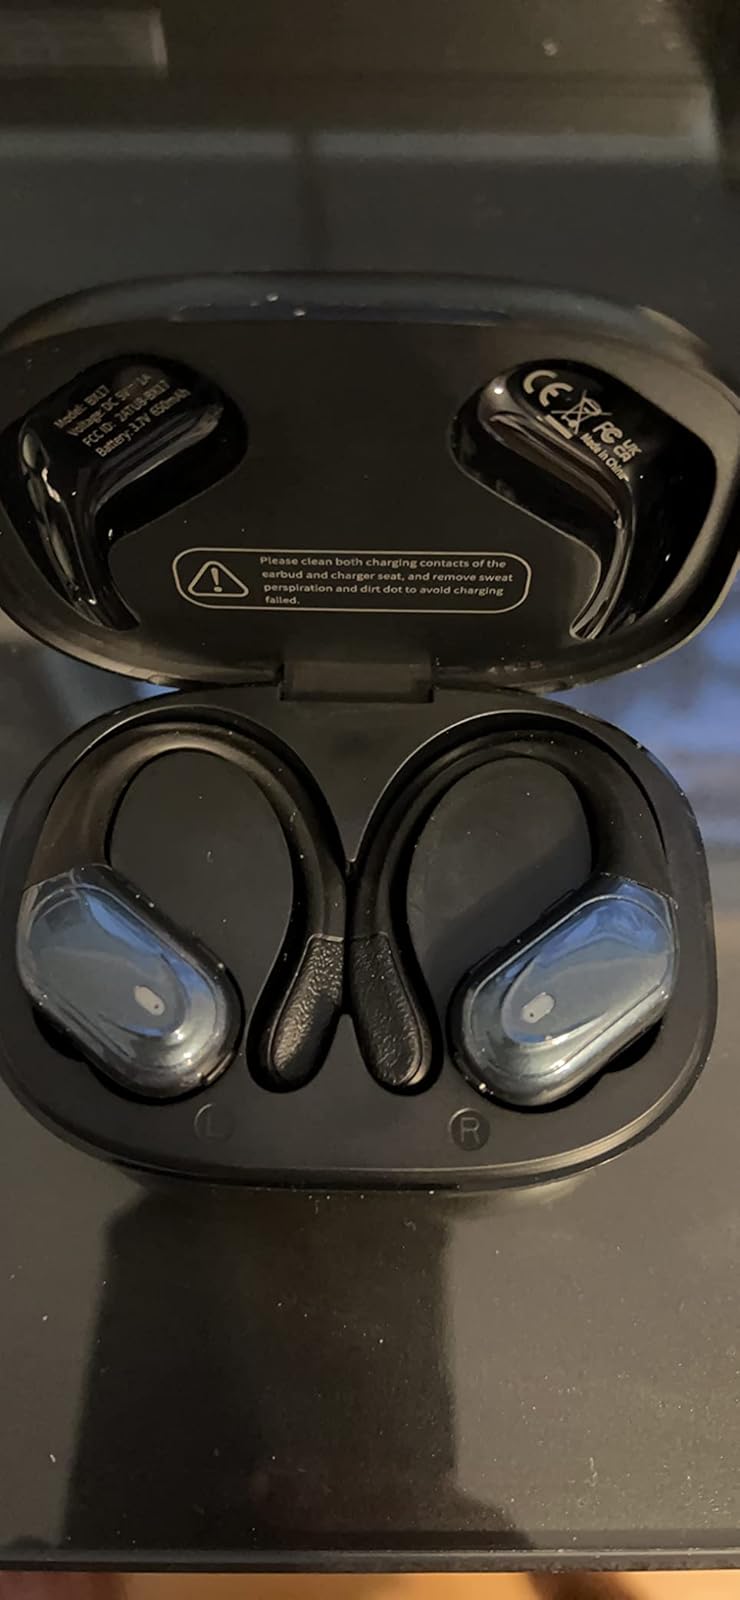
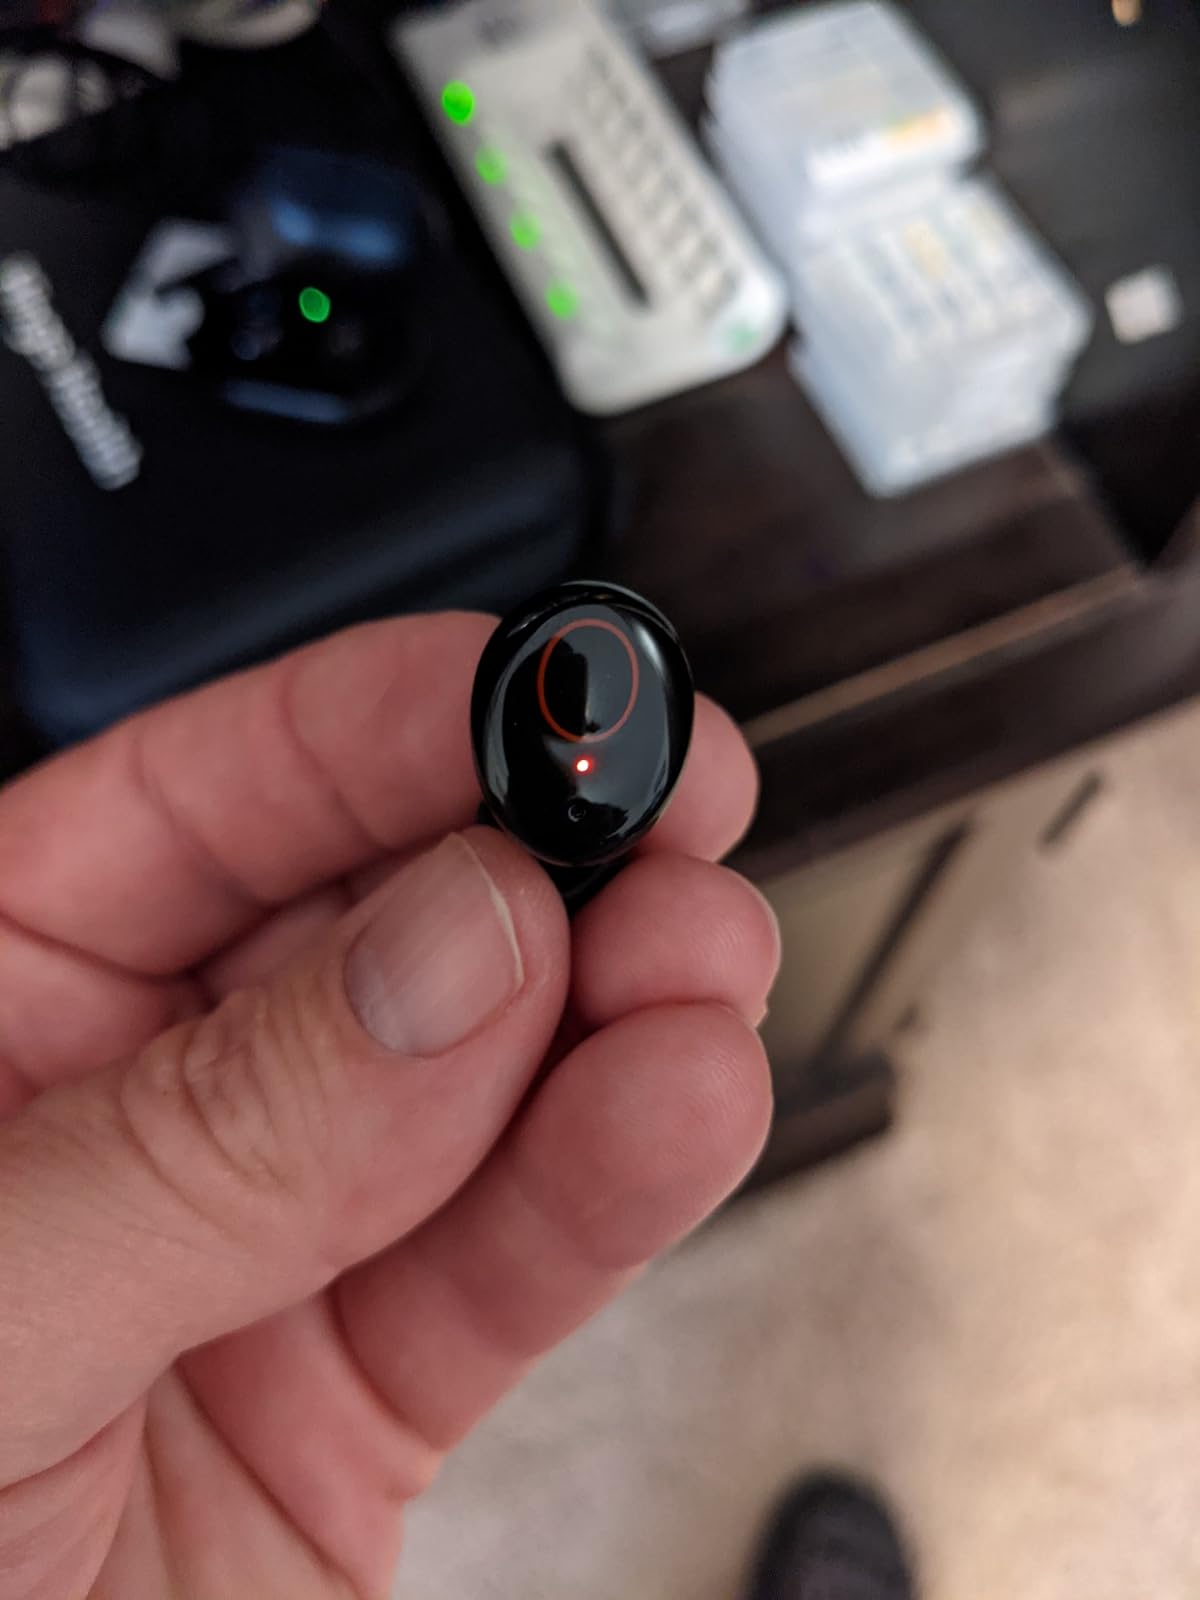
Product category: earbuds
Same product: no